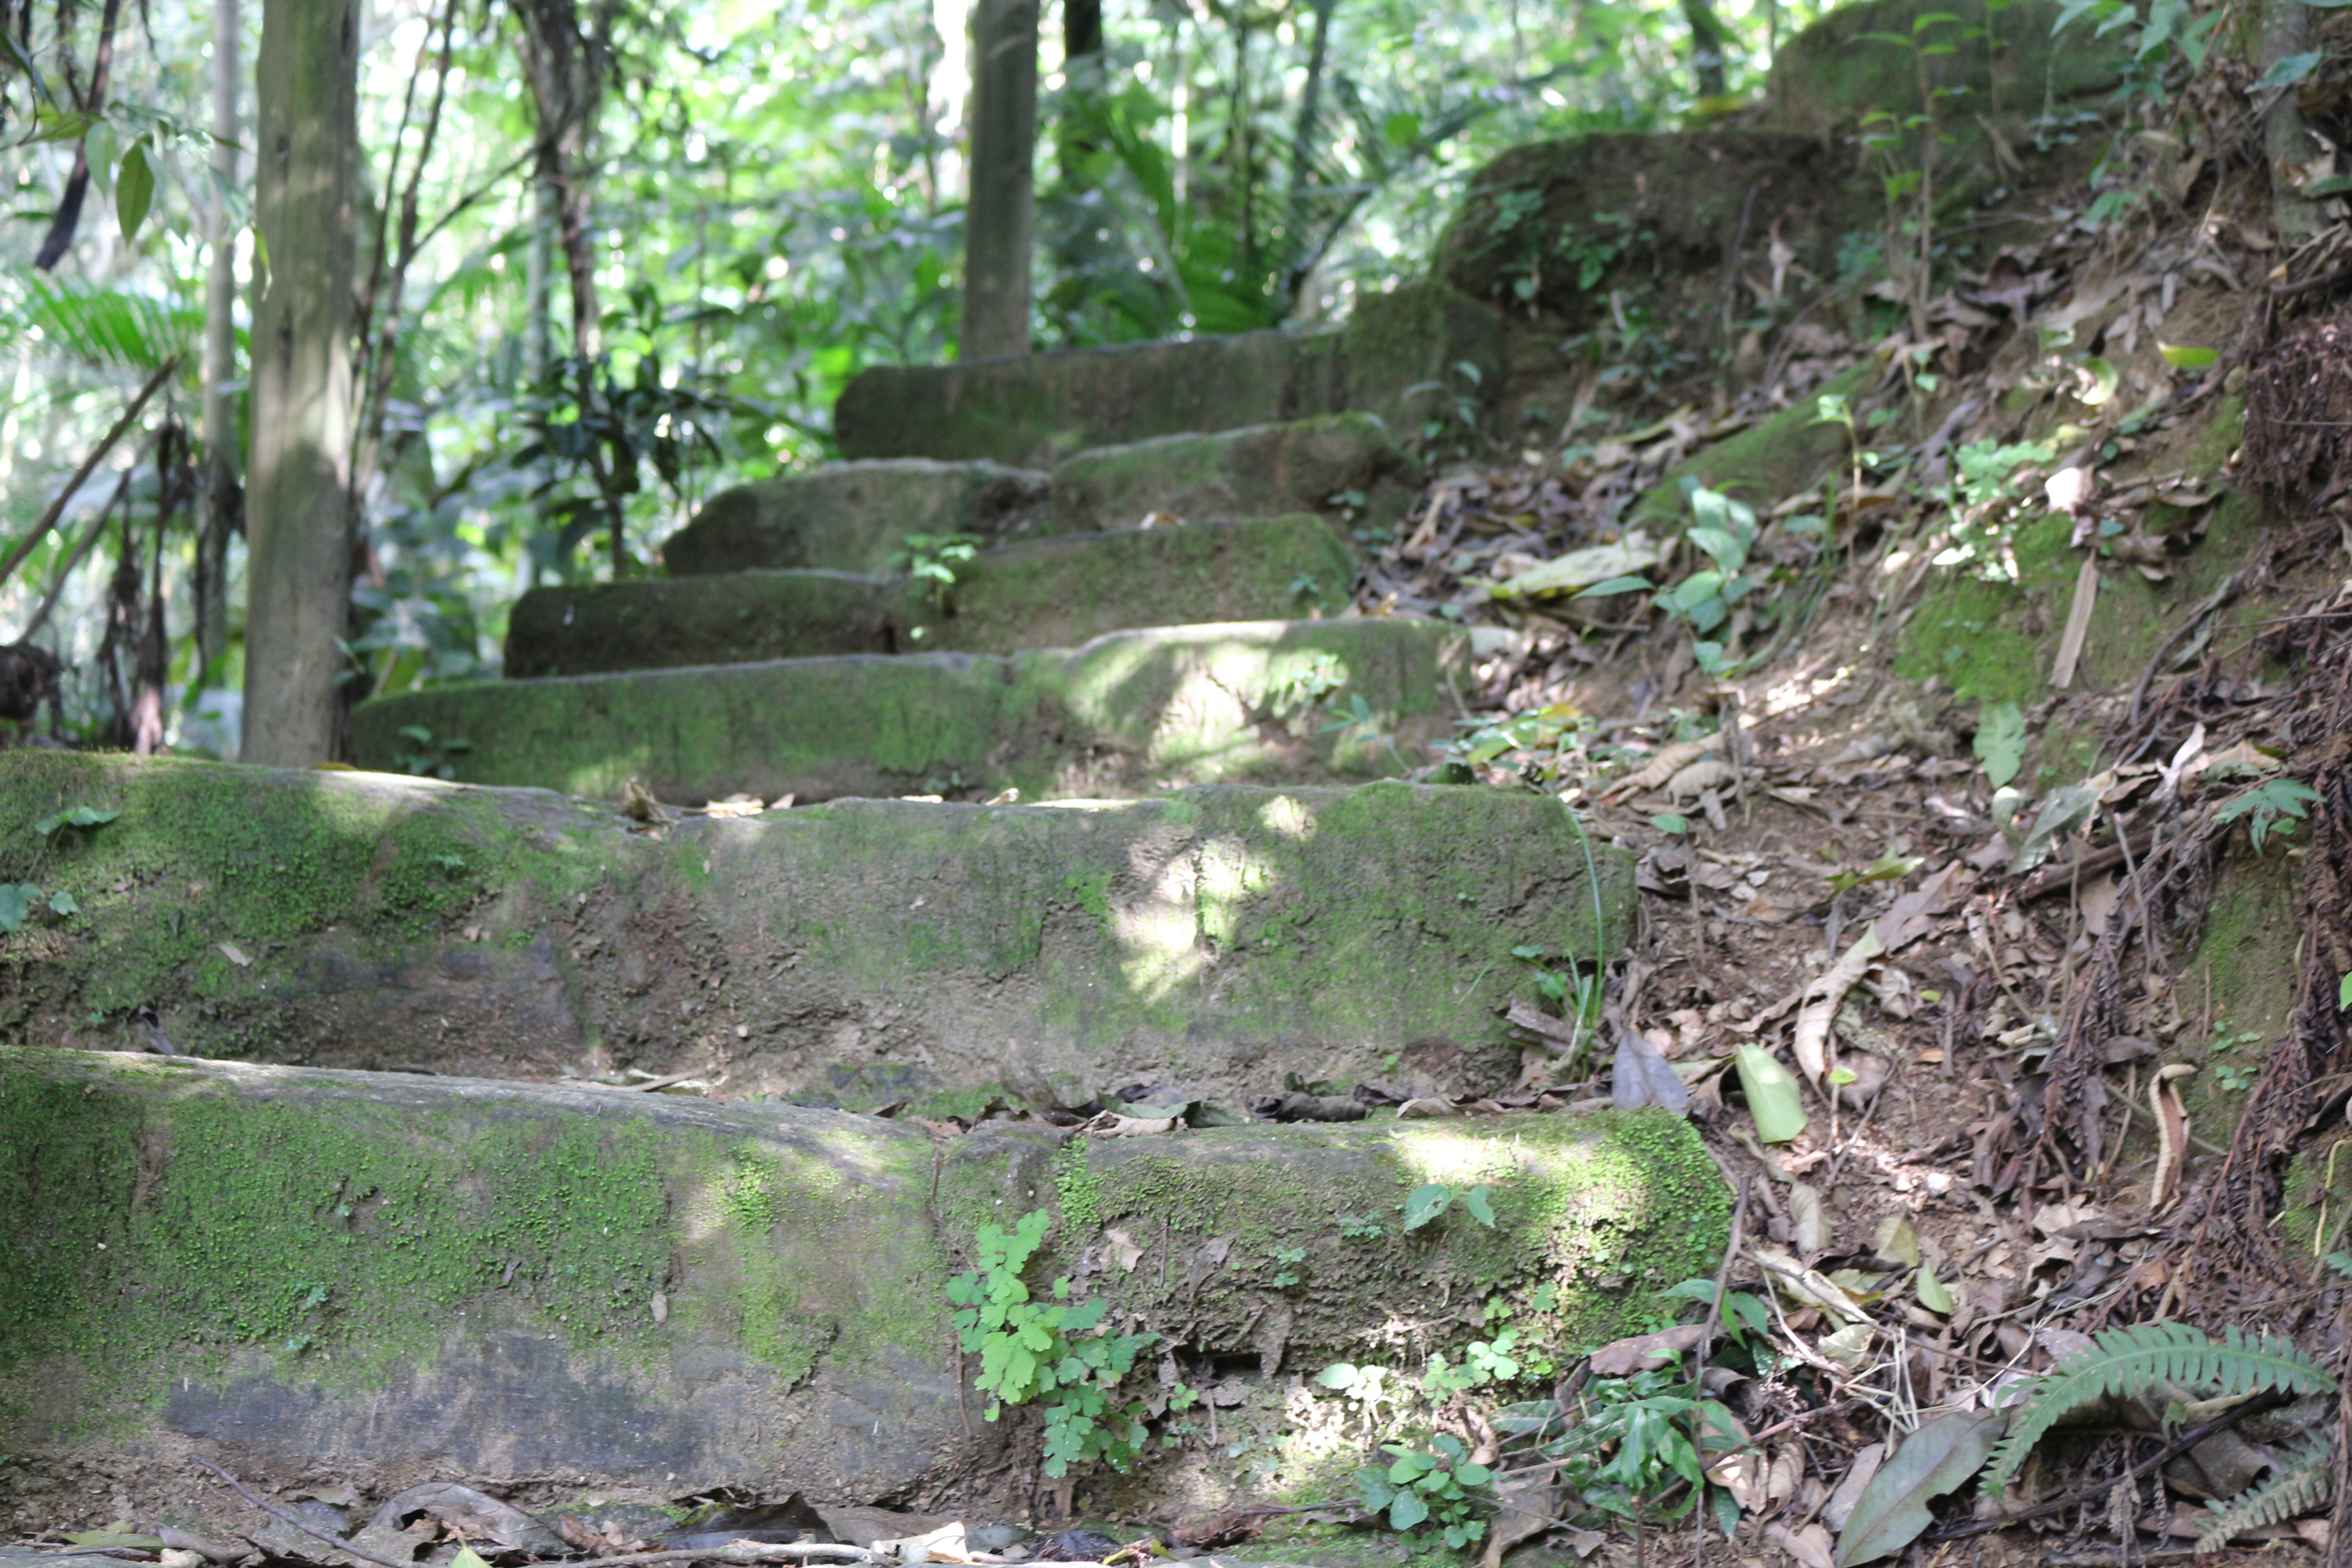
nature, nature reserve, tree, woodland, soil, forest, jungle, grass, moss, rock, landscape, outcrop, old growth forest, rainforest